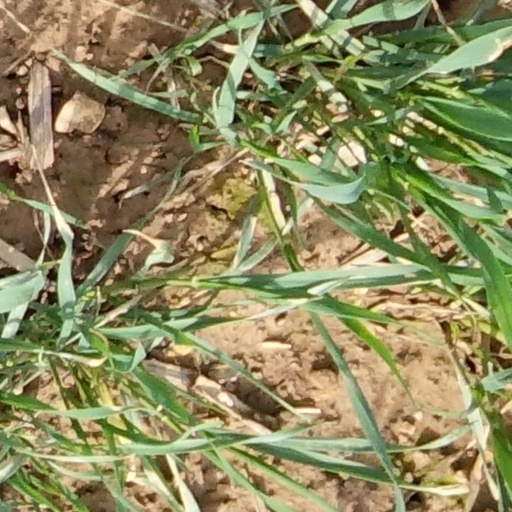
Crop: wheat